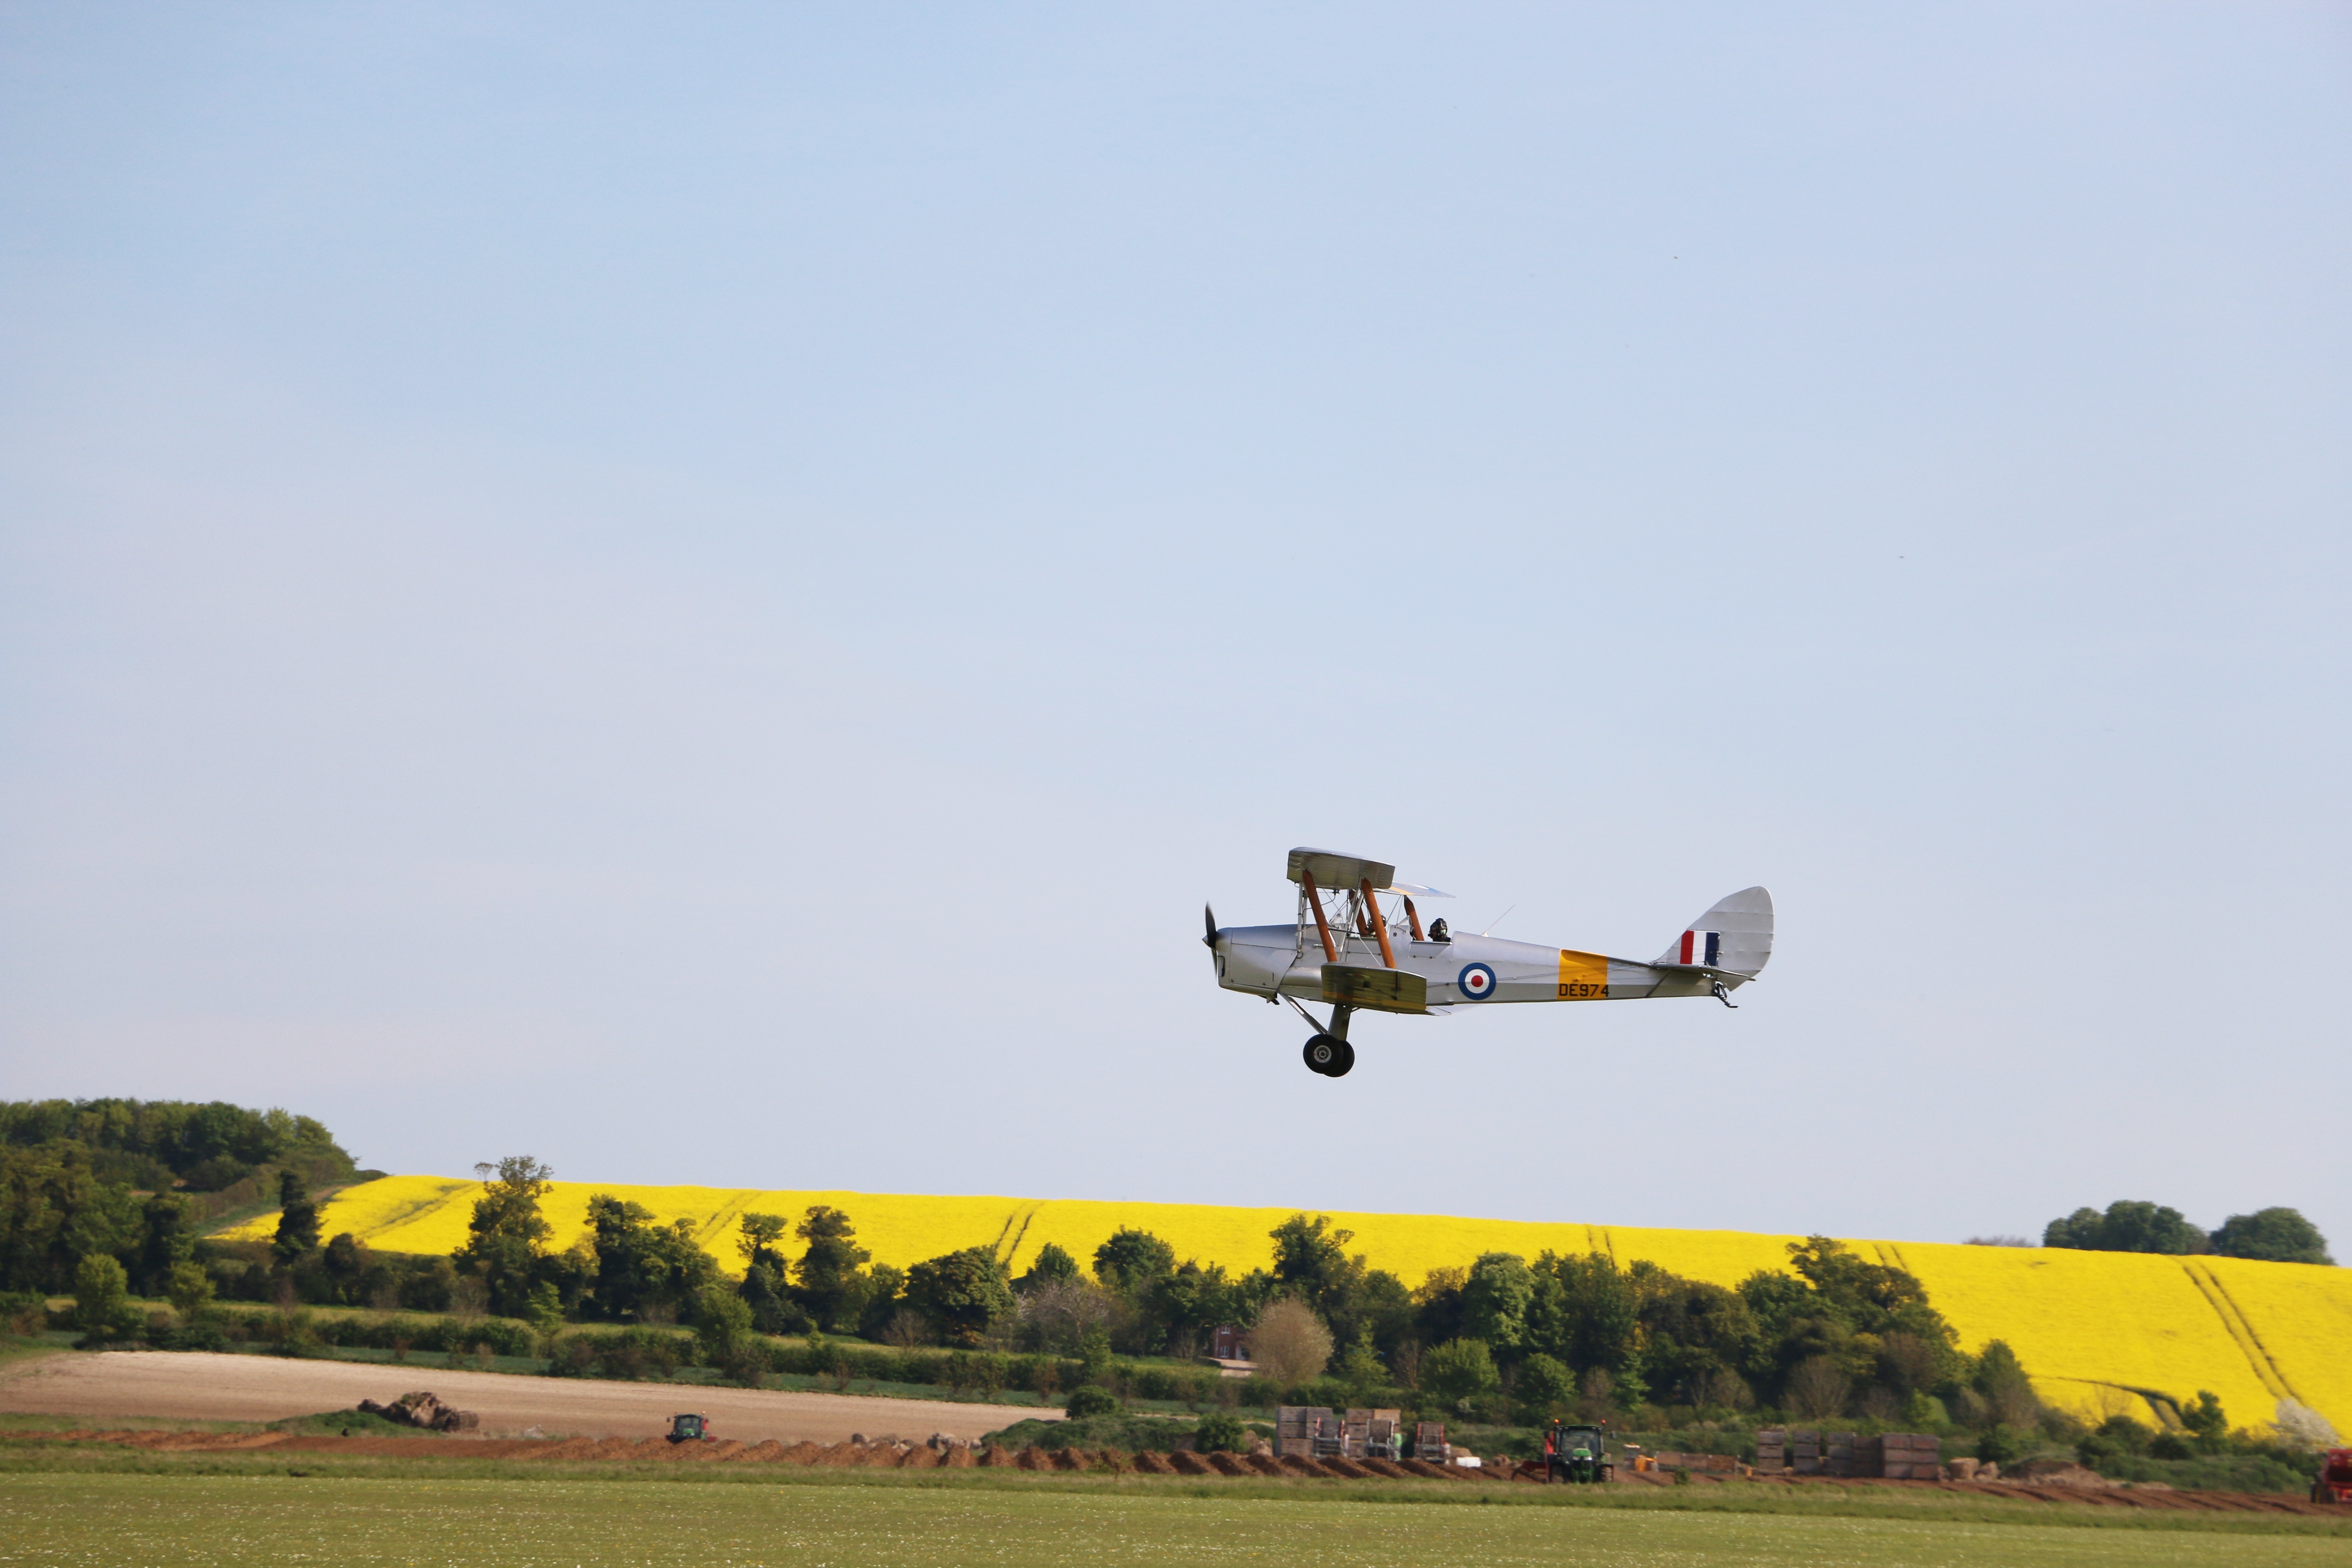
sky, vintage, countryside, air, old, flying, airplane, plane, aircraft, vehicle, airline, aviation, flight, small, plain, sunny, war, pilot, aeroplane, historical, takeoff, air show, light aircraft, air force, bi plane, atmosphere of earth